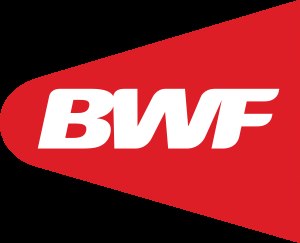
Badminton World Federation
Logo
Badminton World Federation er badmintonsportens internationale organisation, der er øverste myndighed for sporten. BWF har 165 medlemslande og støttes i øvrigt af IOC og de nationale olympiske komiteer.